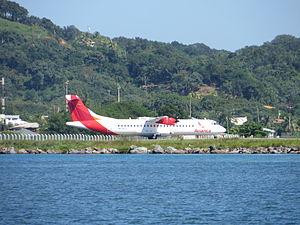
L'aéroport international Juan Manuel Gálvez est un aéroport situé sur l'île de Roatán dans le département des Islas de la Bahía, au Honduras. L'aéroport porte le nom de Juan Manuel Gálvez, l'ancien président du Honduras. Il est également connu comme aéroport international de Roatán.